National Wilderness Preservation System

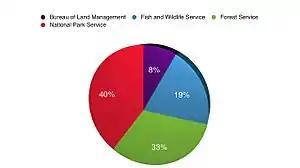
Share of area managed by each agency as of 2012

Some state and tribal governments also designate wilderness areas under their own authority and local laws. These are not federal areas, and the exact nature of protection may differ from federal laws. Some U.S. states have created wilderness preservation programs modeled on the NWPS.